Hitachi A-train

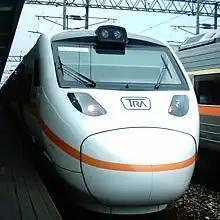
TEMU1000 at Hualien station, Taiwan, May 2008

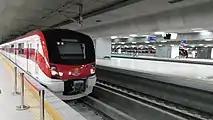
The SRT Dark Red Line at Krung Thep Aphiwat Station

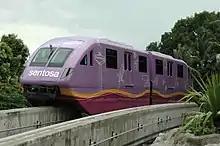
The Sentosa Express monorail in Singapore uses A-Train derived monorail cars

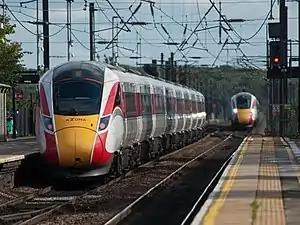
Two LNER Class 801 units passing at in August 2020

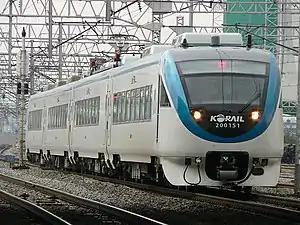
Korail Class 200000 "Nuriro" EMU

For their products overseas, the Hitachi A-train has different designations by Hitachi depending on their type.